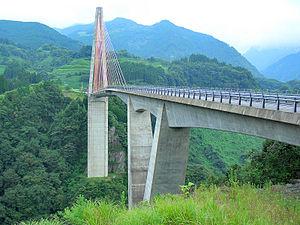
Cet article a pour vocation de présenter une liste de ponts remarquables du Japon, tant par leurs caractéristiques dimensionnelles, que par leur intérêt architectural ou historique.